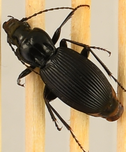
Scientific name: Pterostichus lachrymosus
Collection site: Mountain Lake Biological Station NEON (MLBS), plot MLBS_009